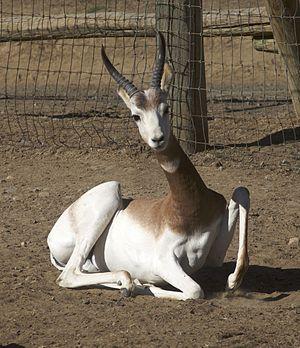
La Gazelle dama est la plus grande espèce de gazelle africaine devenue rare et menacée ; elle est considérée par l'UICN comme en danger critique d'extinction. Elle fait localement l'objet d'un plan de réintroduction en Afrique du Nord.